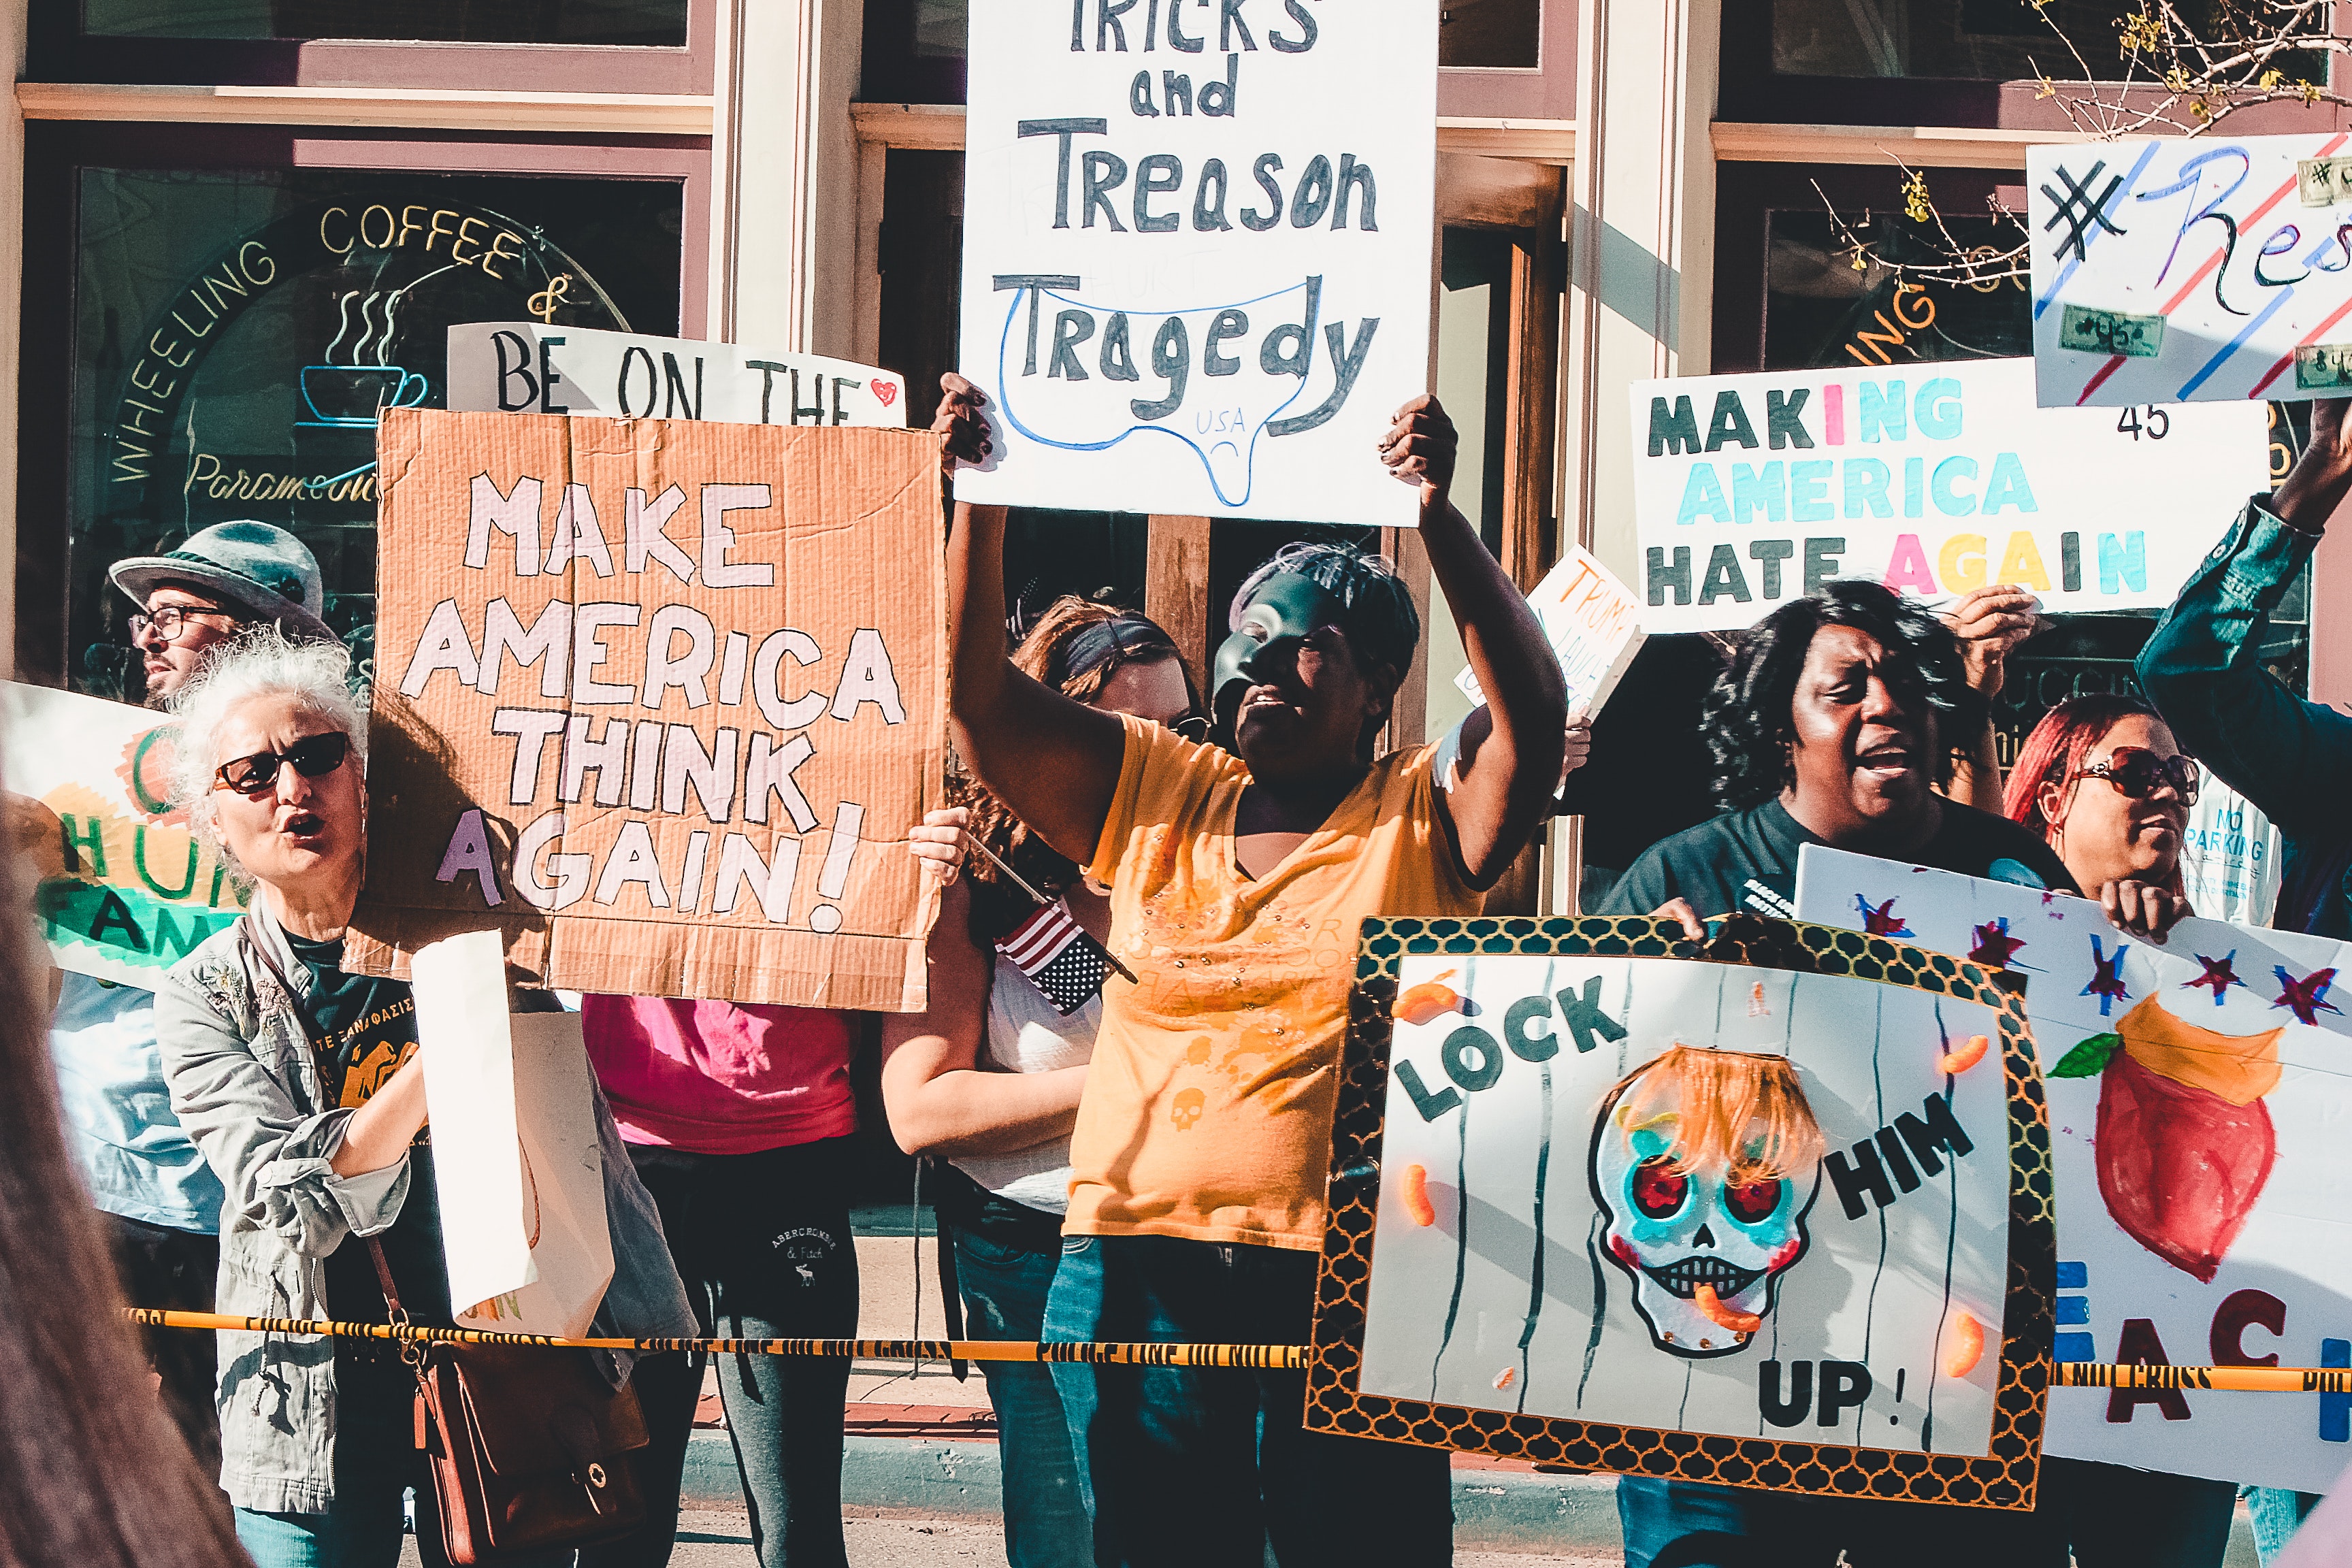
protest, demonstration, advertising, street, event, crowd